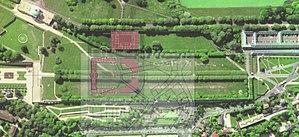
Plan archéologique de la Grande Terrasse de Meudon.
Le château de Meudon, dit château royal de Meudon, palais impérial de Meudon ou Domaine national de Meudon, est un château français situé à Meudon, dans le département des Hauts-de-Seine. Il est notamment la résidence de la duchesse d'Étampes, du cardinal de Lorraine, d'Abel Servien, de Louvois ainsi que de Monseigneur, dit le Grand Dauphin, qui lui adjoint en annexe le château de Chaville. Incendié en 1795 et en 1871, le Château-Neuf, dont la démolition est un temps envisagée, est conservé pour sa majeure partie. Il est transformé à partir de 1878 en observatoire servant de réceptacle à une lunette astronomique, avant d'être rattaché à l'Observatoire de Paris en 1927.